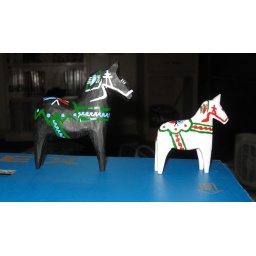
Two Dala horses carved in the winter/spring of 09. Painted in summer of 09. The white one was done before the black one.